Quentin Cornette

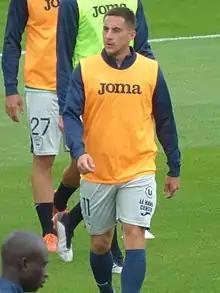
Quentin Cornette in the RC Lens/Le Havre friendly on July 16, 2020, at the Billy-Montigny Paul-War Stadium.

Quentin Cornette (born 17 January 1994) is a French professional footballer who plays as a winger for Kazakhstani club Yelimay.